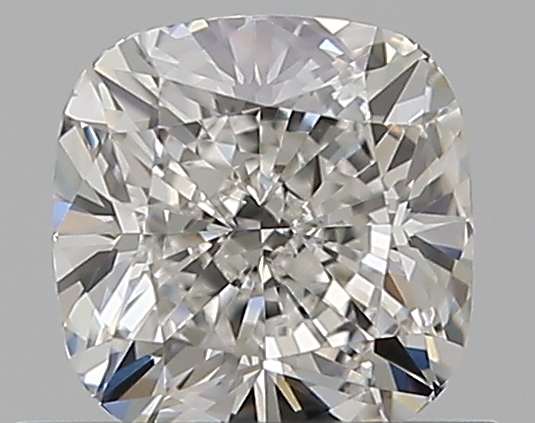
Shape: cushion
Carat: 0.75
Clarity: VVS1
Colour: G
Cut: EX
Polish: EX
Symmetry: EX
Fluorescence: N
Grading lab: GIA
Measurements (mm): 5.11 x 5.02 x 3.47